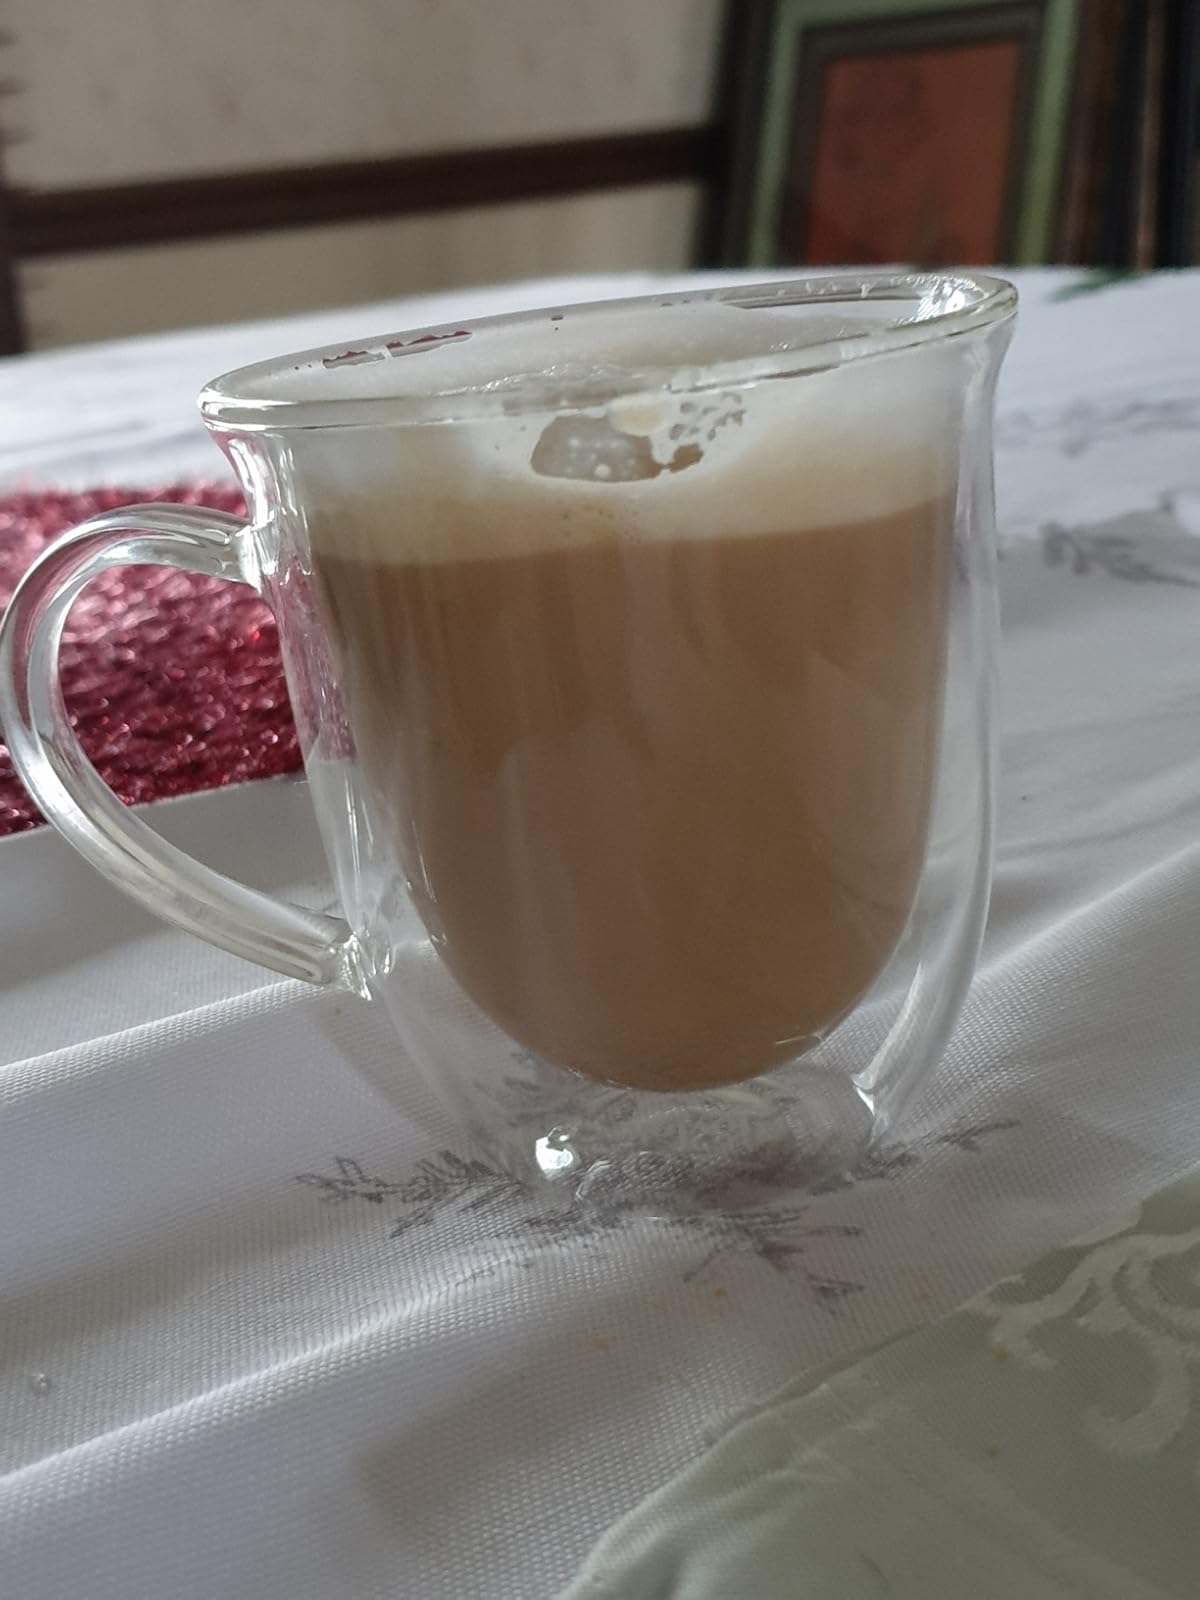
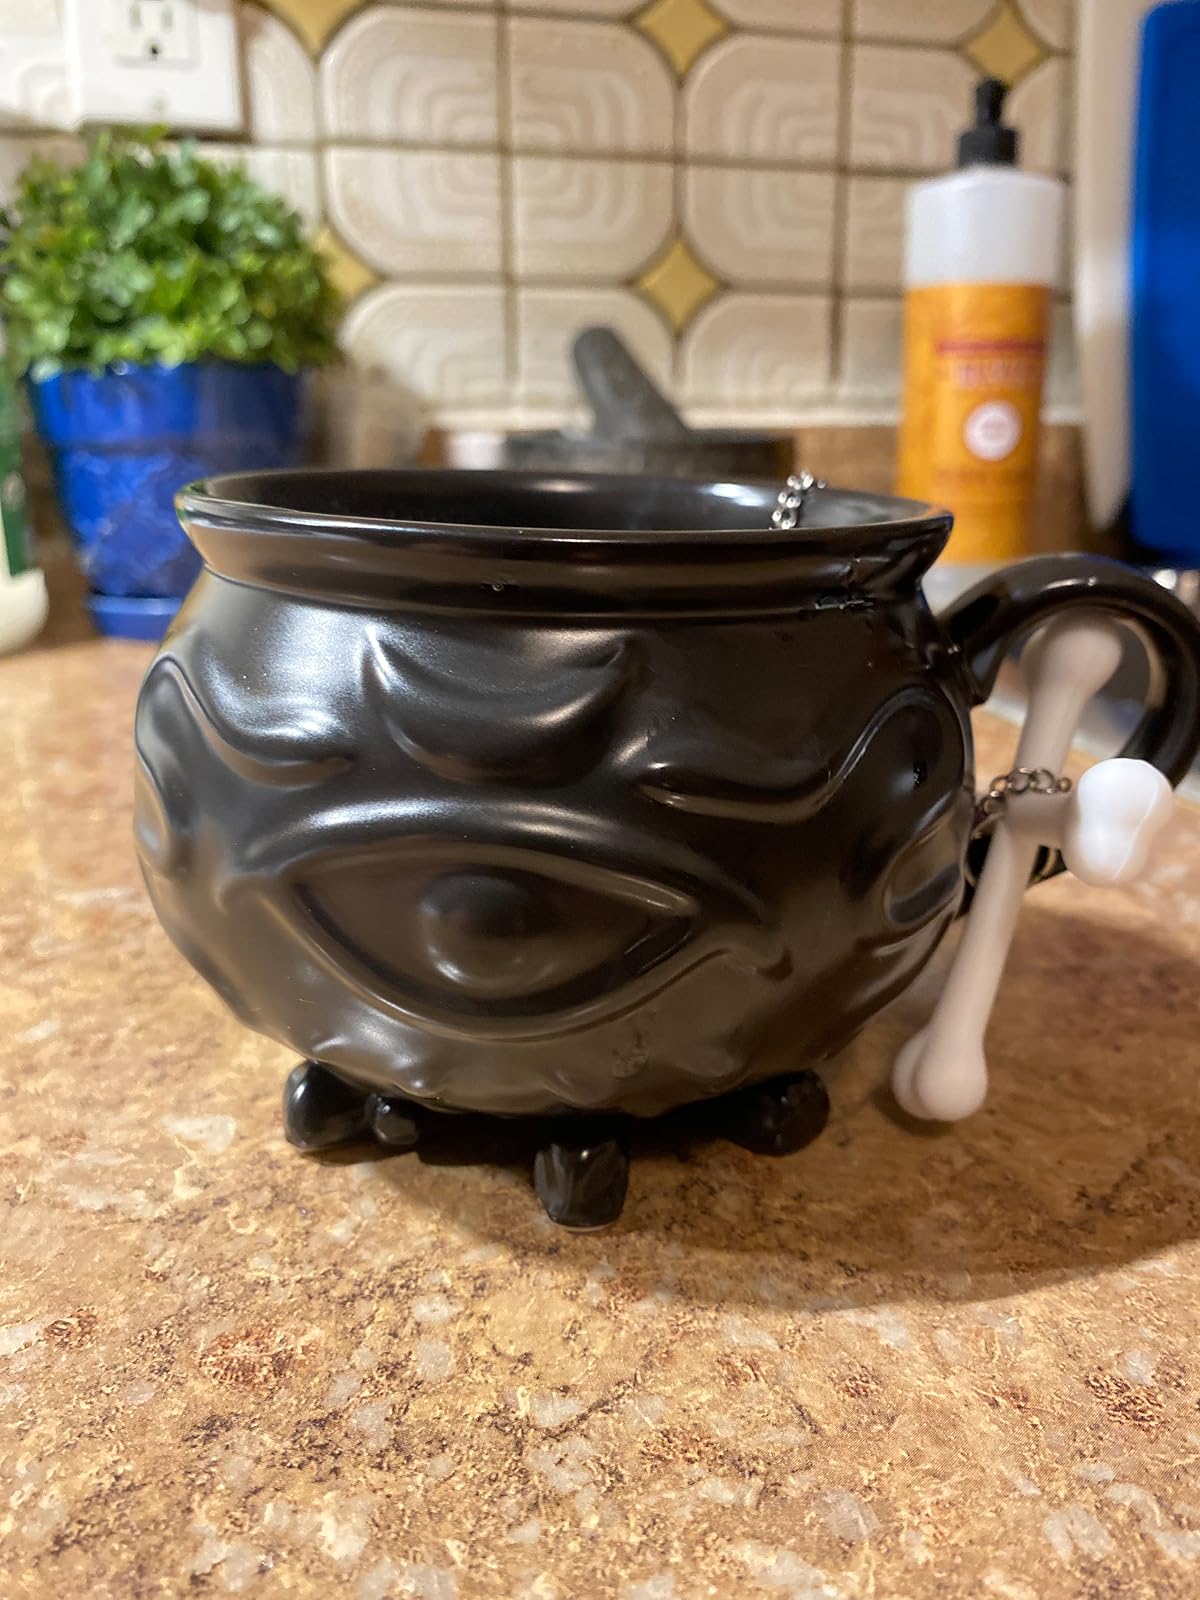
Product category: items_mug
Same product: no